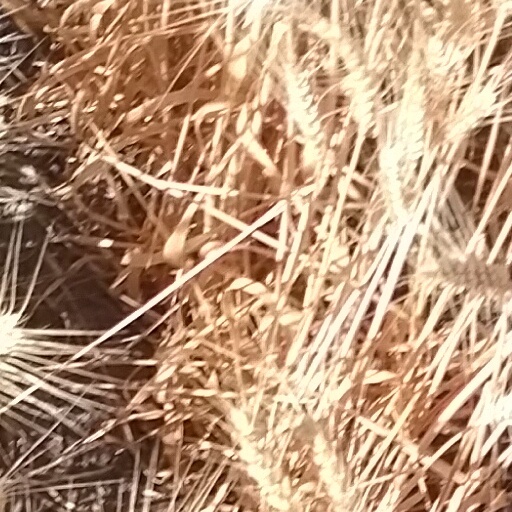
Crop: wheat